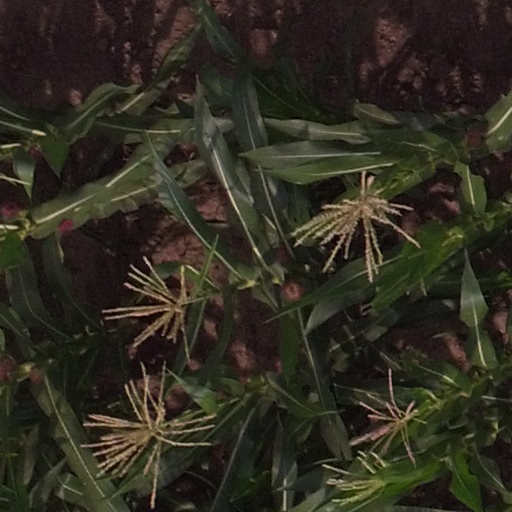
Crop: maize; corn